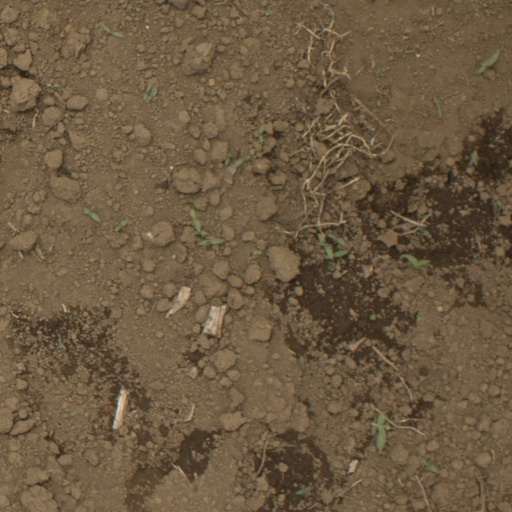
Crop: Jerusalem artichoke